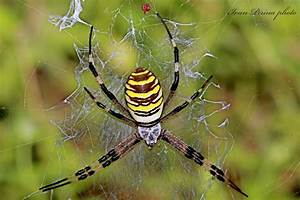
Label: ragno